Gaṇikā

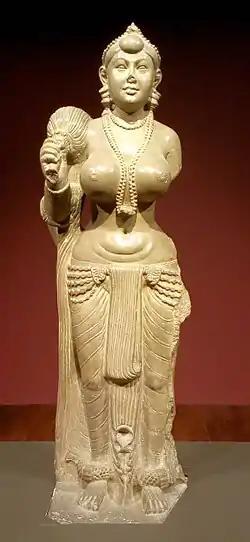
Possibly an early art depiction of Ganikas

Another vital book from early Ancient India, is the "Arthasastra", written by Chanakya, on the know-how of politics and military strategies a king or anyone needed to know or interested in political science, it also does give its own insight on the position on "Gaṇikās" and the relationship courtesans have with politics.